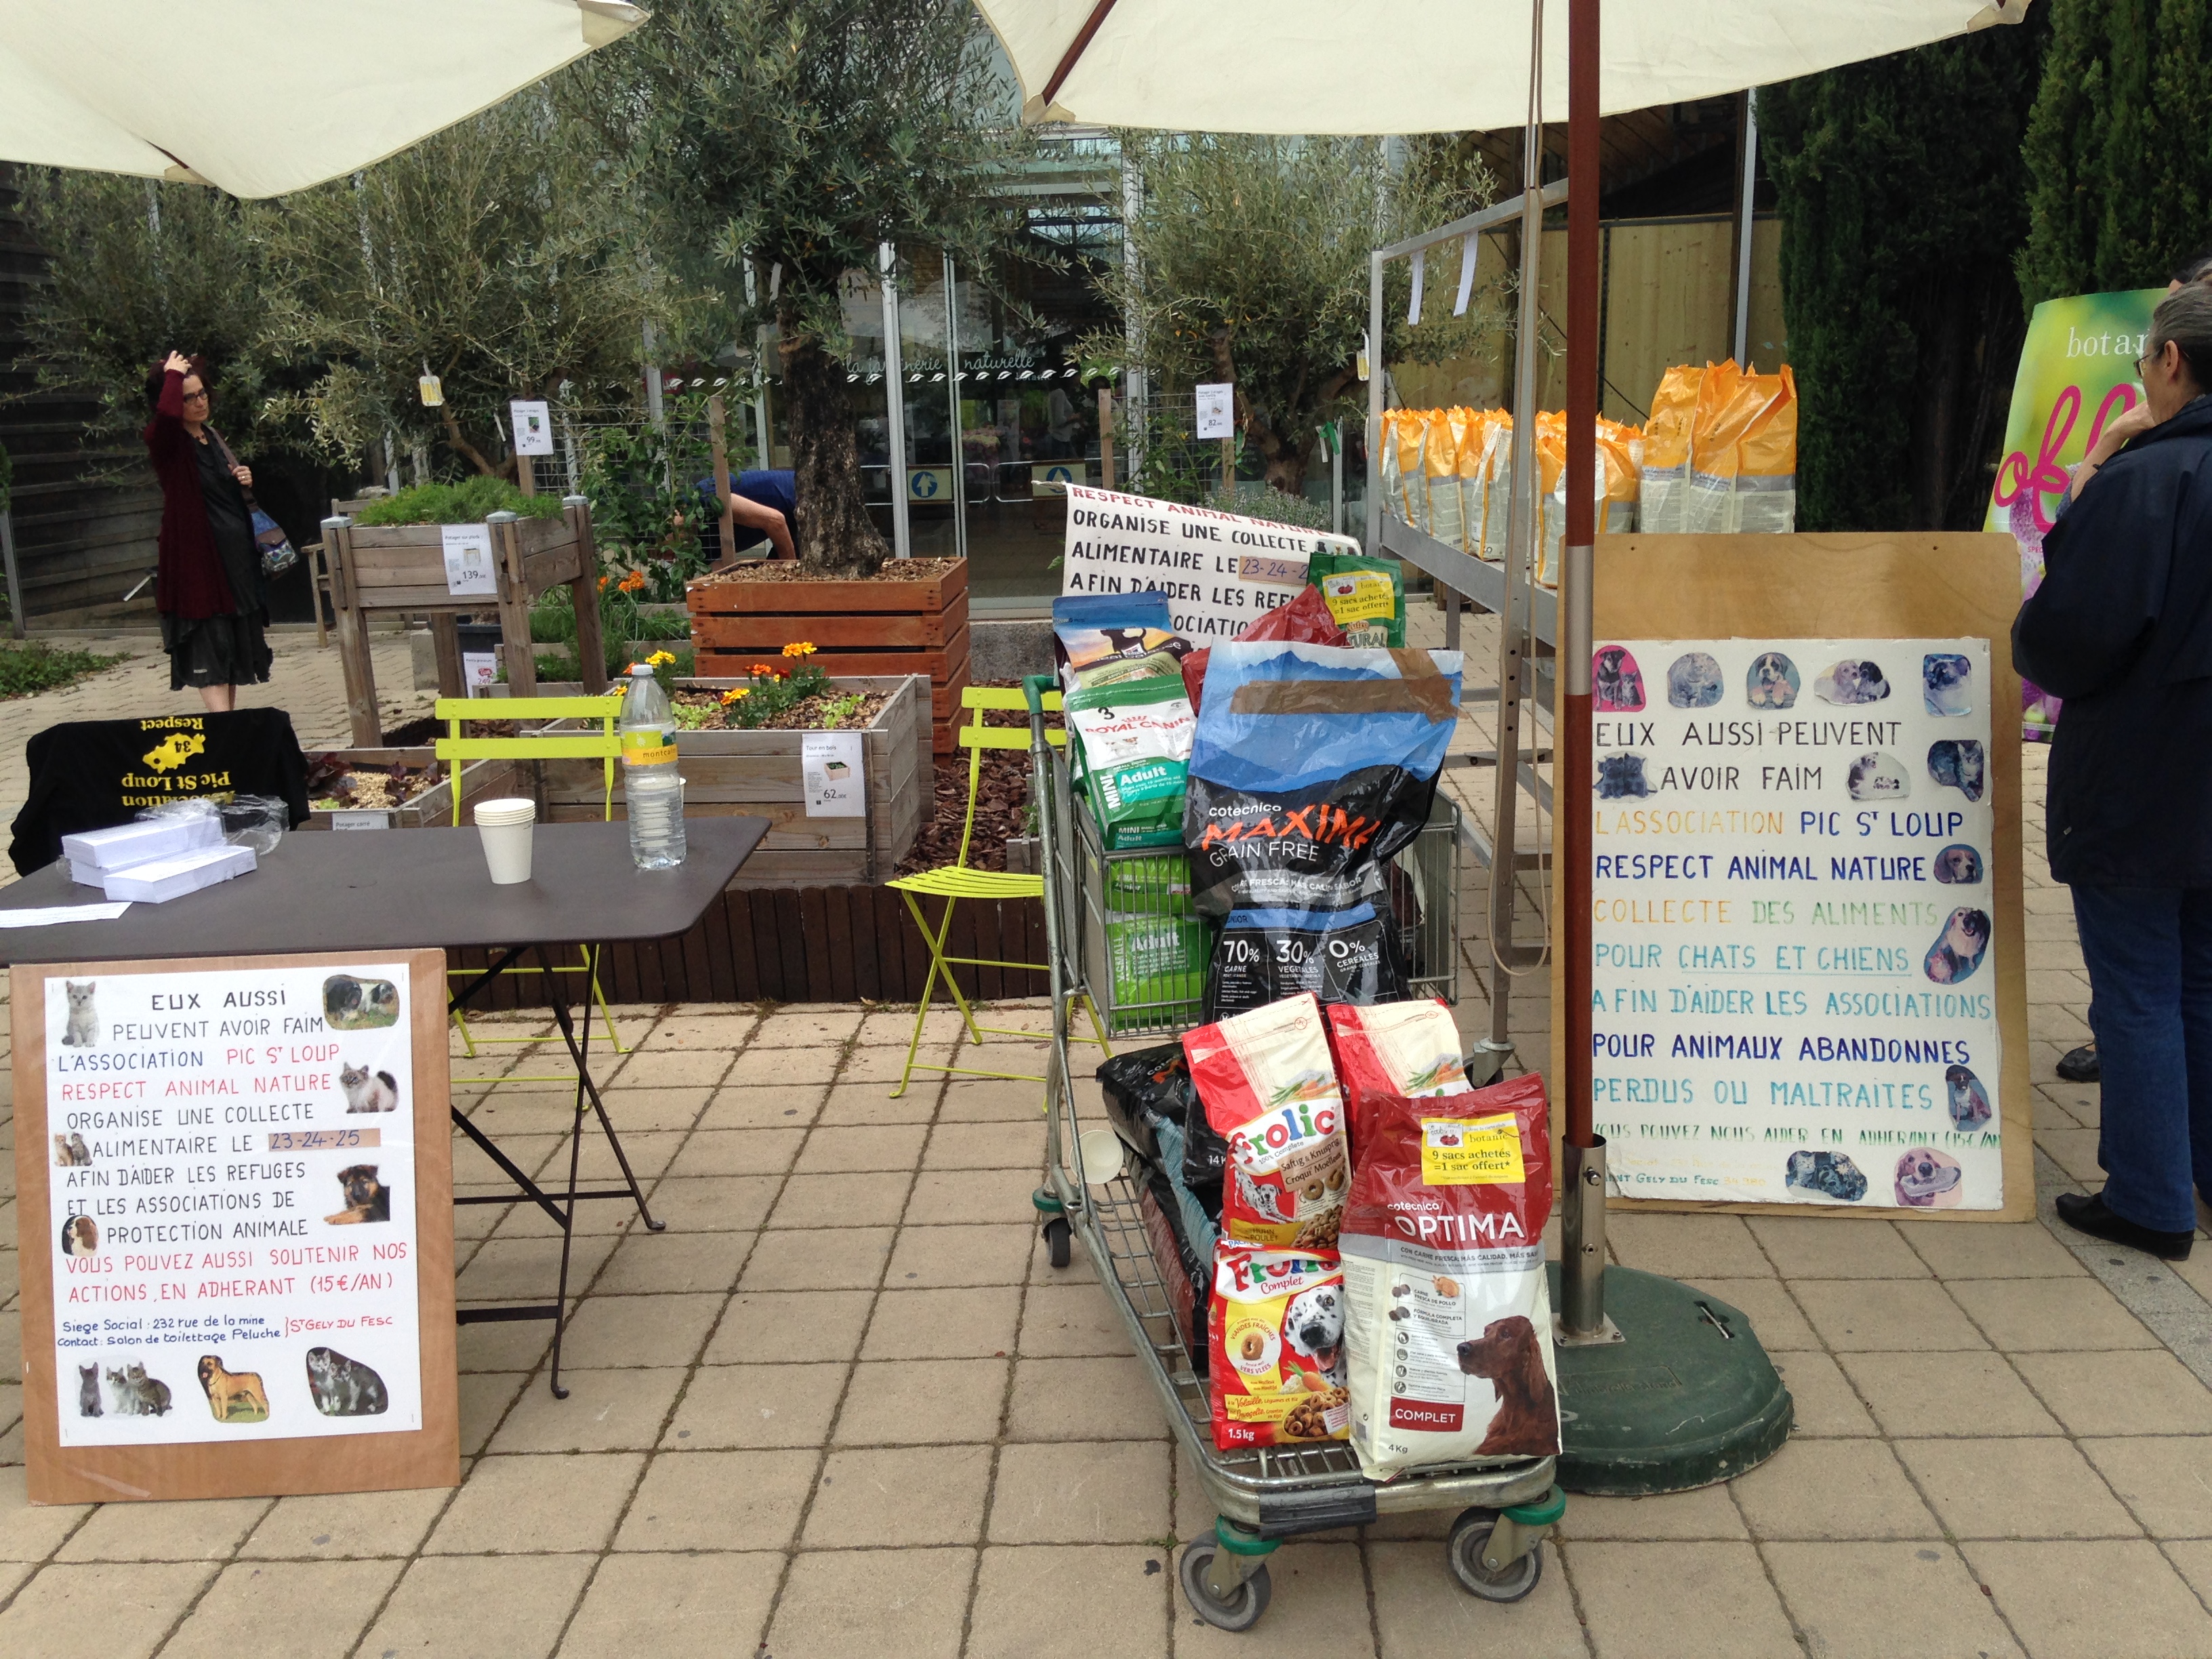
city, vendor, community, market, public space, human settlement